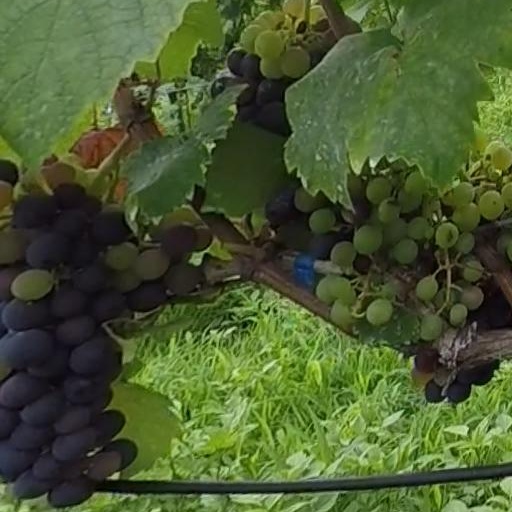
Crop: grape